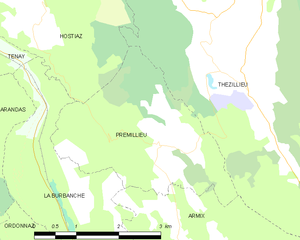
Carte des communes françaises: Prémillieu